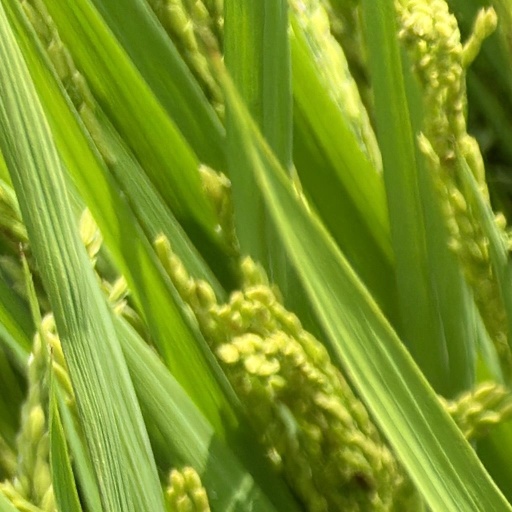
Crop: rice